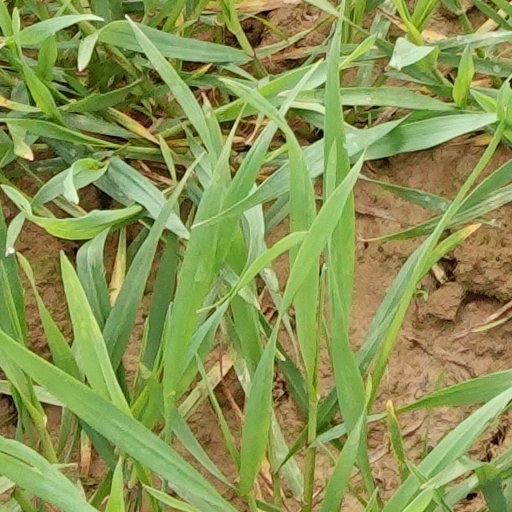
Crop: wheat